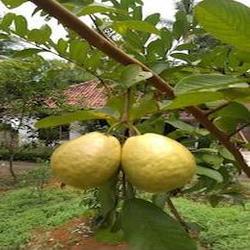
Label: Guava